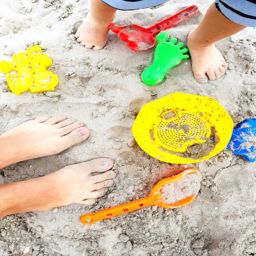
family time at the seaside with colorful toys in the sand